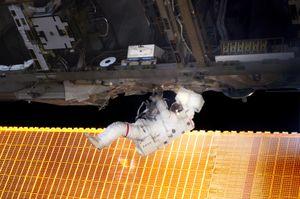
STS-114 Return to Flight est la trente-et-unième mission de la navette spatiale Discovery qui inaugure le retour dans l'espace des Américains en juillet 2005 plus de deux ans après la perte accidentelle de la Navette spatiale Columbia lors de la mission STS-107.
Soichi Noguchi, né le 15 avril 1965 à Yokohama au Japon, est un astronaute japonais. Après une formation en ingénierie aéronautique, il devient ingénieur chez IHI où il travaille sur la conception de moteurs d'avion. Il est sélectionné en 1996 en tant qu'astronaute par la JAXA, l'agence spatiale japonaise.